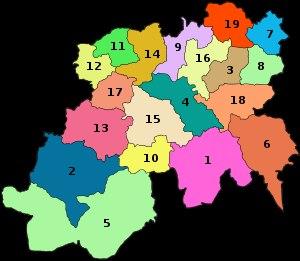
La wilaya de Médéa est composée de dix-neuf daïras, chacune comprenant plusieurs communes, pour un total de soixante-quatre communes dont ouzera, médèa